Míriam Colón

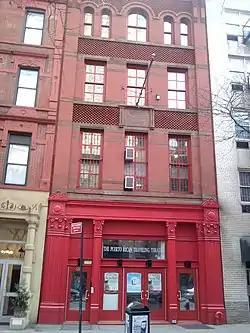
Puerto Rican Travelling Theater

In the late 1960s, Colón founded The Puerto Rican Traveling Theater company on West 47th street in Manhattan, New York. The company presents Off-Broadway productions onsite and also goes on tour. She was the director of the company and she appeared in the following PRTT productions: